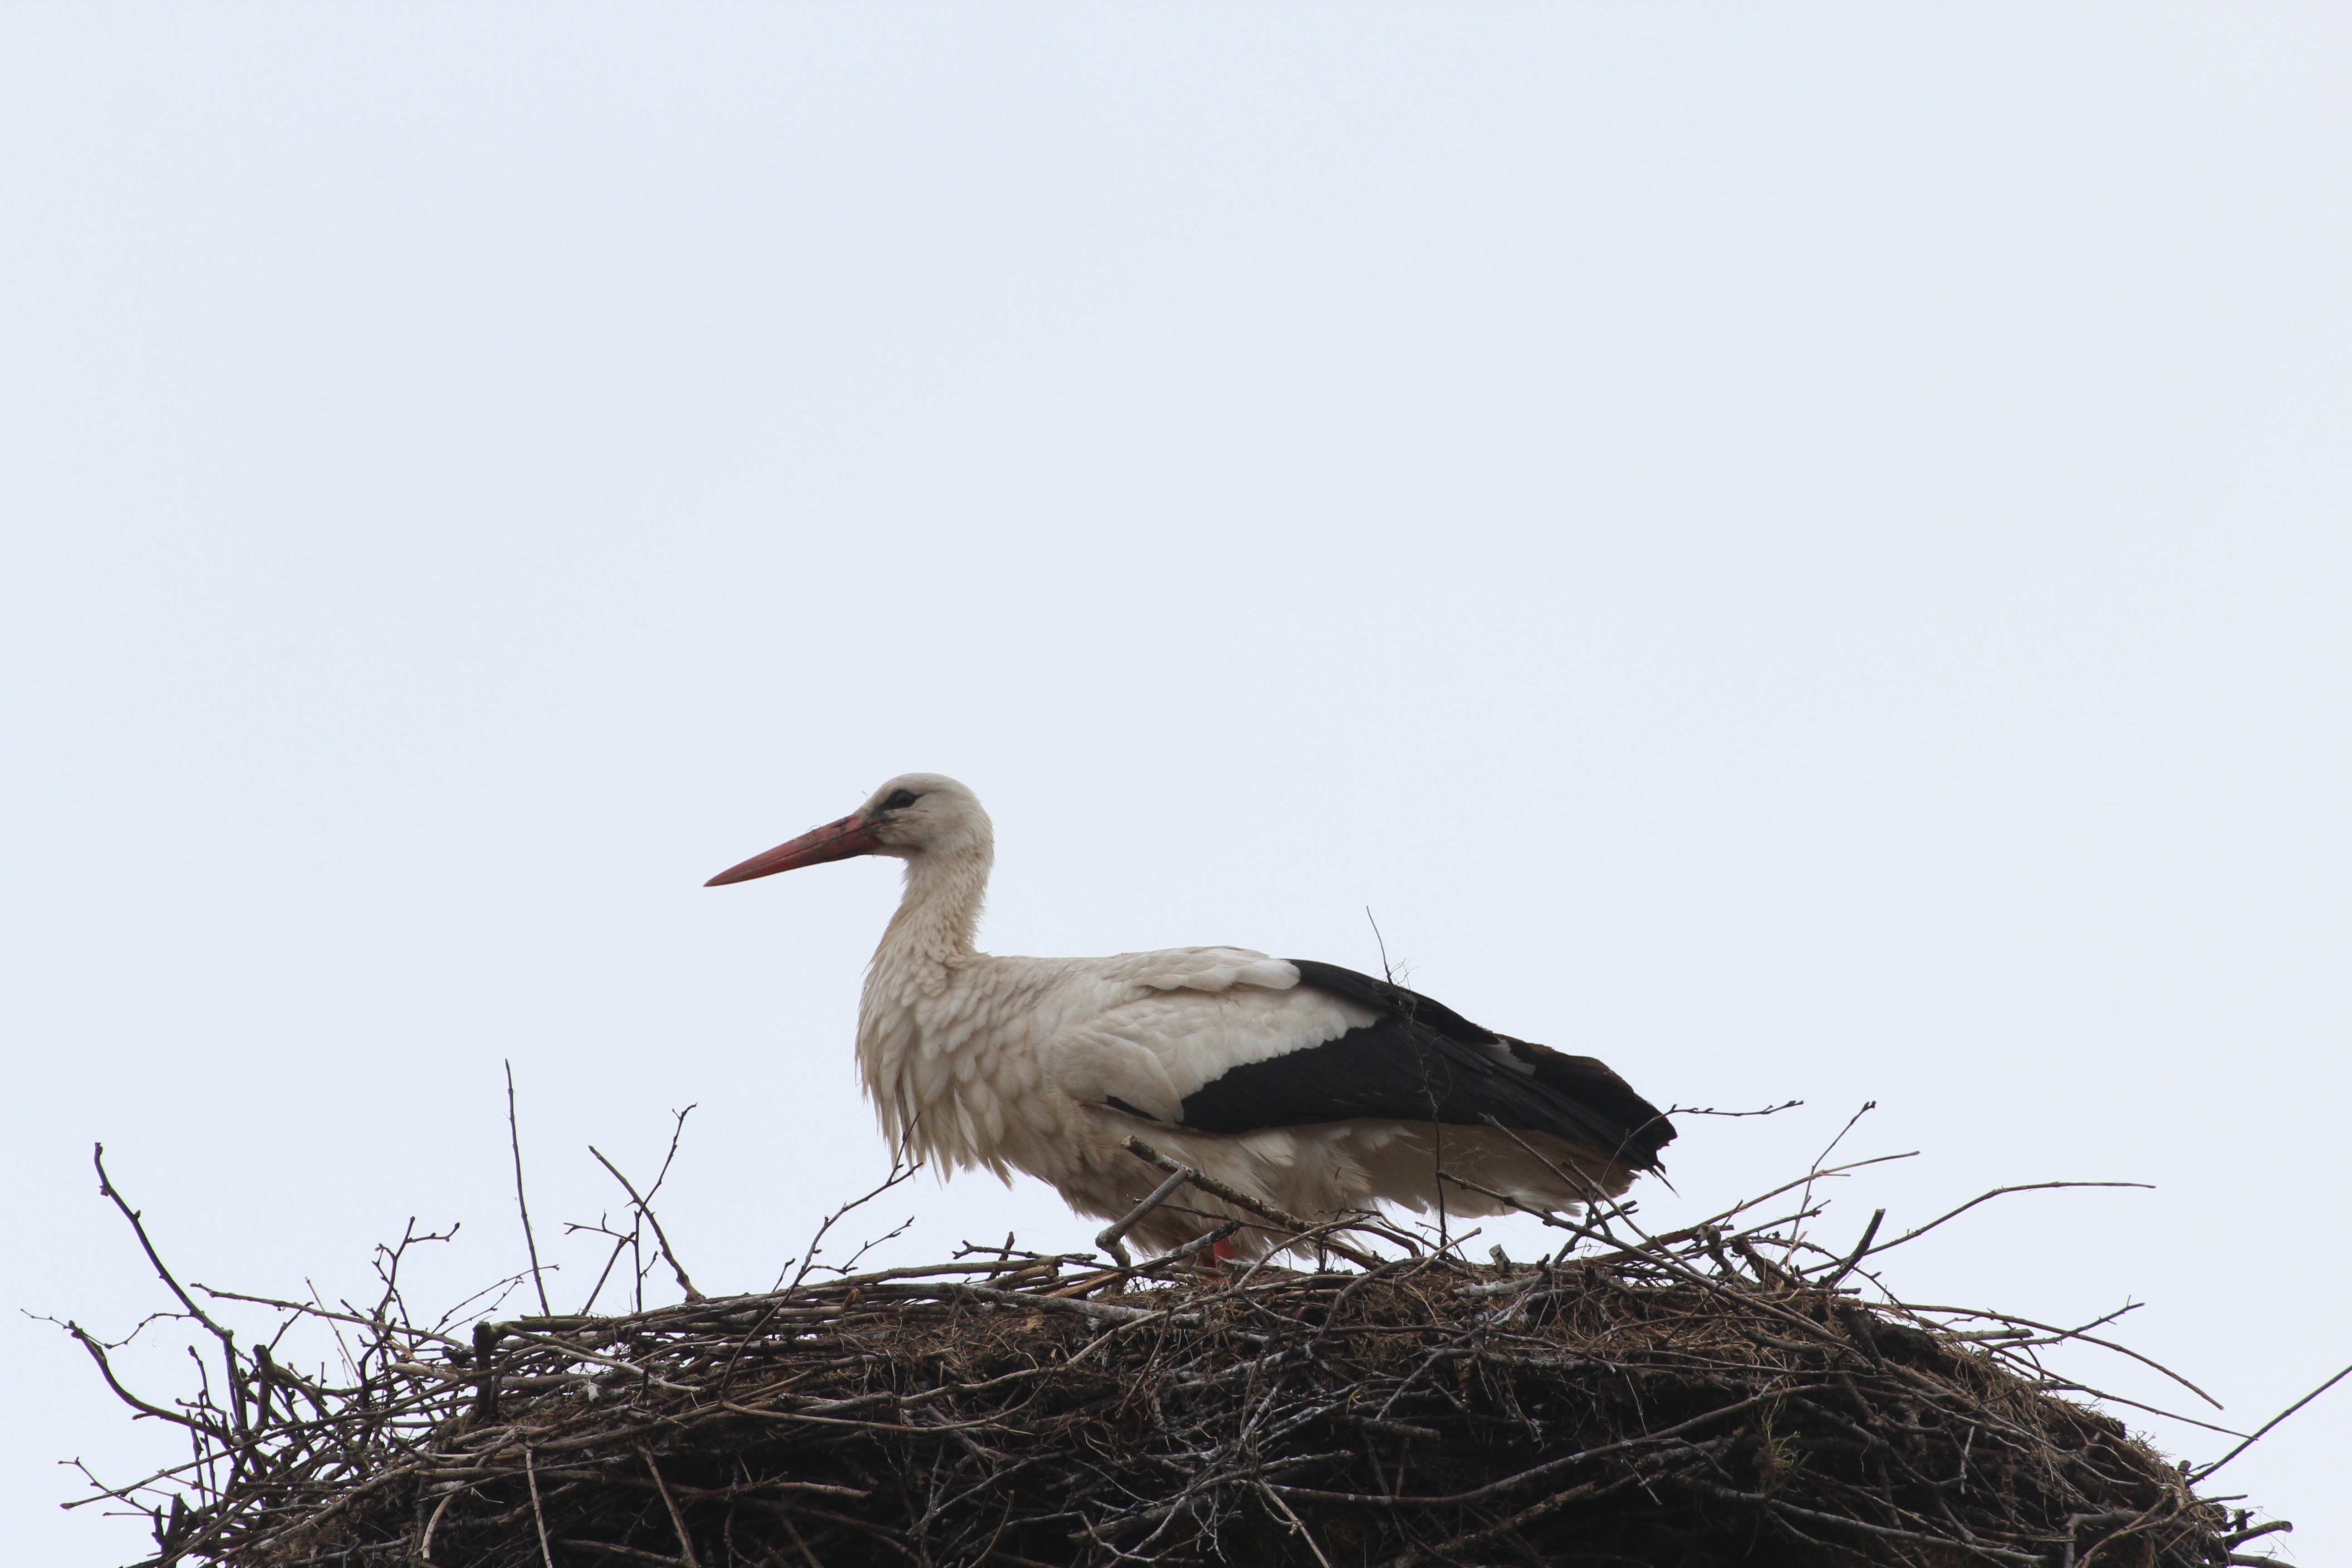
bird, wing, animal, wildlife, beak, fauna, stork, animals, vertebrate, nest, animal world, white stork, storchennest, ciconiiformes